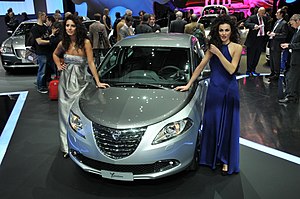
Lancia Ypsilon (2011) / Generelt
Lancia Ypsilon, i nogle lande kaldet Lancia New Ypsilon, er en minibil fra den italienske bilfabrikant Lancia.